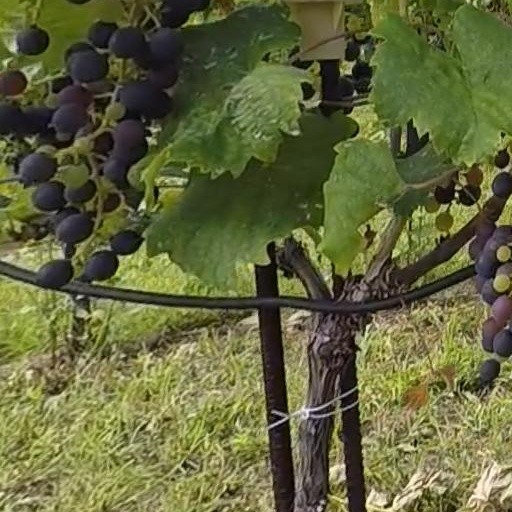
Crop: grape